Curtis Publishing Company

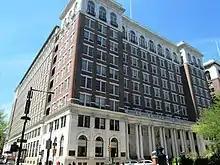
The Curtis Center at the Northwest corner of 6th and Walnut Streets in Center City Philadelphia, built in 1910 and designed by Edgar Seeler in the Beaux Arts style

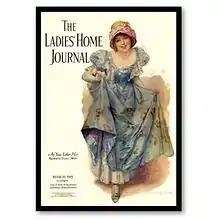
"Ladies' Home Journal" in 1900

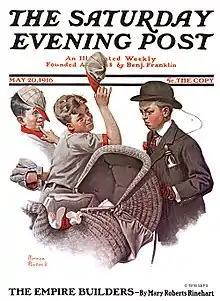
The May 20, 1916, edition of "The Saturday Evening Post"

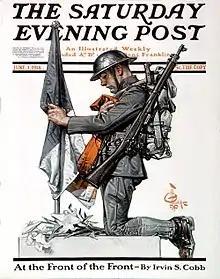
The June 1, 1918, edition of "The Saturday Evening Post"

The Curtis Publishing Company was founded in 1891 by publisher Cyrus H. K. Curtis, who published the "People's Ledger", a news magazine he launched in Boston in 1872, and then moved to Philadelphia, which was a major publishing center in the nation, four years later, in 1876. Curtis established the "Tribune and Farmer" in 1879. Curtis' wife, Louisa Knapp Curtis, developed a women's section to the magazine and the "Ladies' Home Journal", which she edited from 1883 to 1889, all of which became part of Curtis Publishing Company.